Hotel Nikko Düsseldorf

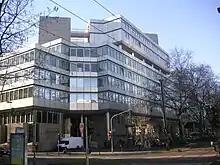
Japan Center Düsseldorf

The was a German-Japanese hotel prominent in Düsseldorf since 1978. Located in the heart of Little Tokyo in Stadtmitte, the hotel opened in 1978 in conjunction with the . It has undergone one major expansion in 2009 which included a renovation of all rooms and the addition of a new wing with 42 executive rooms. A renovation of the spa and conference facilities has been done in 2013. In 2018 a complete renovation of 220 guest rooms, lobby, F&B, entrance and much more has been done. The hotel ceased to operate as Hotel Nikko in 2022 after being purchased by Dalata Hotel Group.